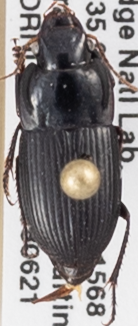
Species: Anisodactylus merula
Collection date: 2018-06-21
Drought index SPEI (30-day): -0.528
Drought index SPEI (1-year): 0.26
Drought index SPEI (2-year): -0.418